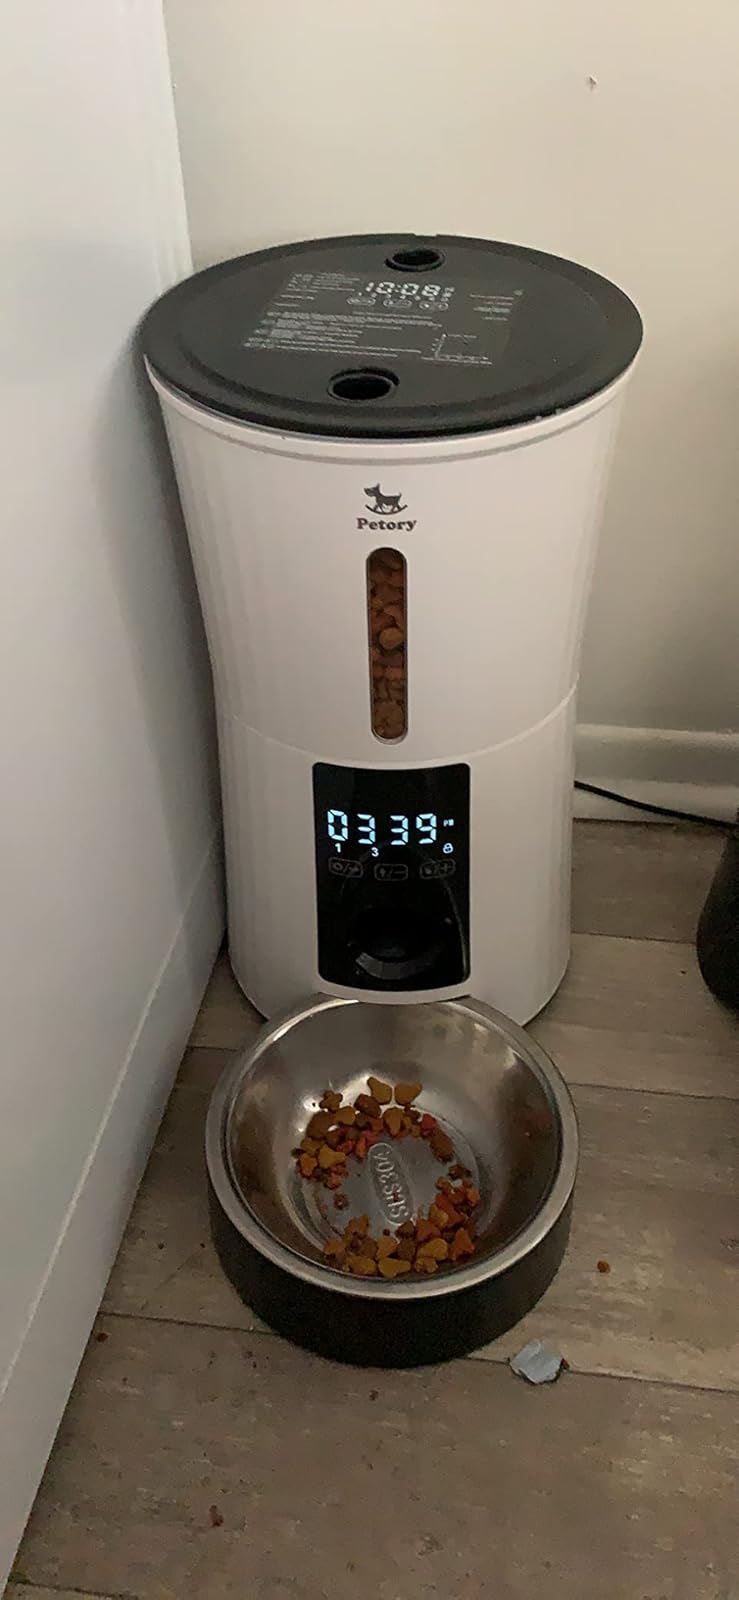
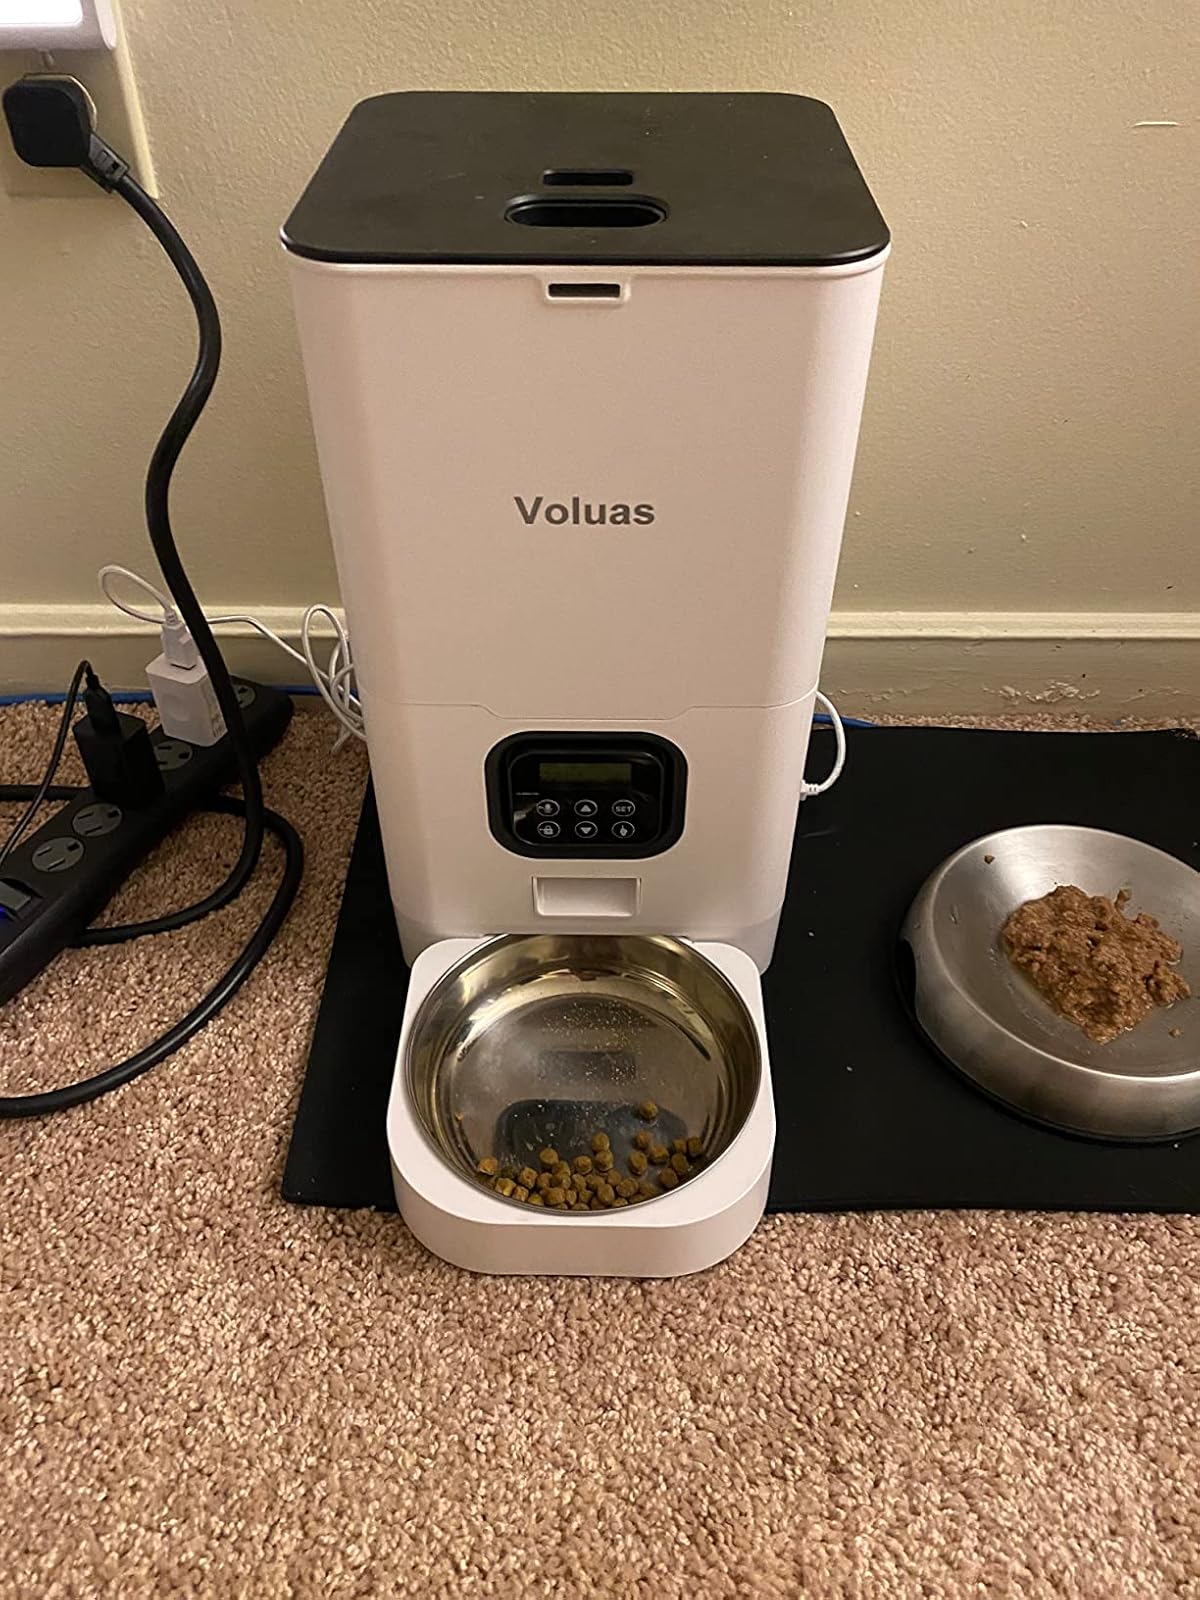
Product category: items_feeder
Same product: no